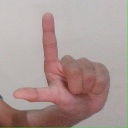
अक्षर: ल